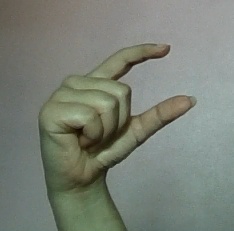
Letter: dal